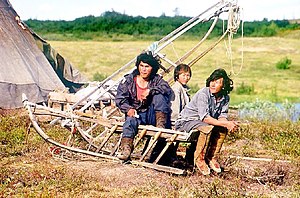
Samojeder
Samojeder er en samlebetegnelse for beslægtede finsk-ugriske folk, der taler samojediske sprog. Der er ca. 46.000, som lever i fire primære stammer i primært det nordlige Rusland primært vest for Uralbjergene. I nåleskovs- og tundraområdet, der strækker sig gennem Nordøsteuropa og Nordvestasien fra det Hvidehavet til Khatangabugten.